Beer boot

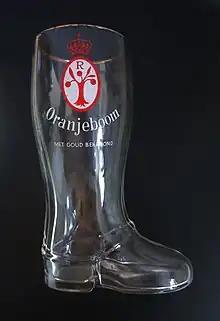
A Dutch beer boot

Because of their shape, beer boots are often made from blown or pressed glass.